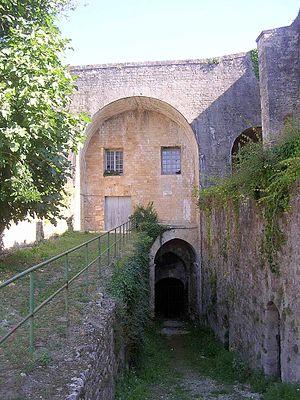
Citadelle de Blaye, hôpital du siège (partie basse) et théâtre du mascaret (partie haute)
La citadelle de Blaye est un complexe militaire de 38 hectares bâti entre 1685 et 1689 par l'architecte militaire François Ferry, directeur général des fortifications de Guyenne, sous la supervision de Vauban. Dominant l'estuaire de la Gironde, elle se situe dans la commune de Blaye, dans le nord du département de la Gironde, en France. Elle forme un vaste ensemble fortifié entouré de courtines, complété par quatre bastions et trois demi-lunes.